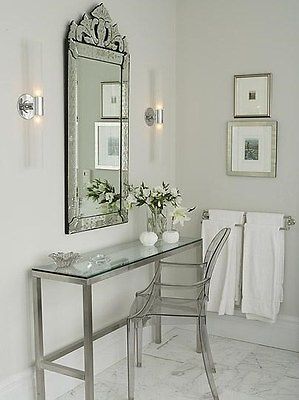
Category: chair